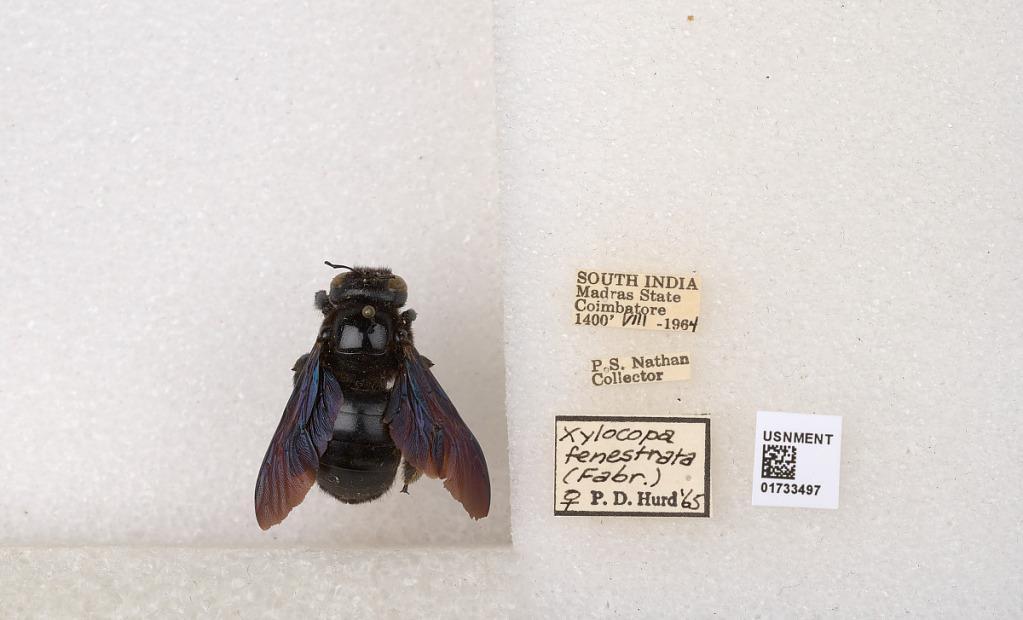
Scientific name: Xylocopa (Ctenoxylocopa) fenestrata (Fabricius)
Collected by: P. Nathan
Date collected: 1964-8-1
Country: India
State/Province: Tamil Nadu
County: Coimbatore
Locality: Coimbatore
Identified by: Hurd, P. D.